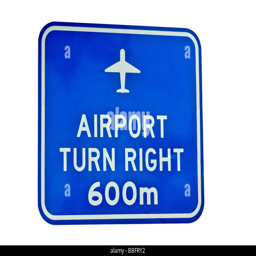
street or road sign detailing a direction to airport ahead